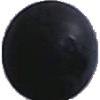
Label: blue_grape